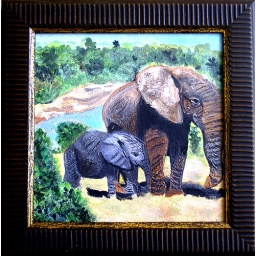
A cute baby elephant taking a stroll with mom in the forest.